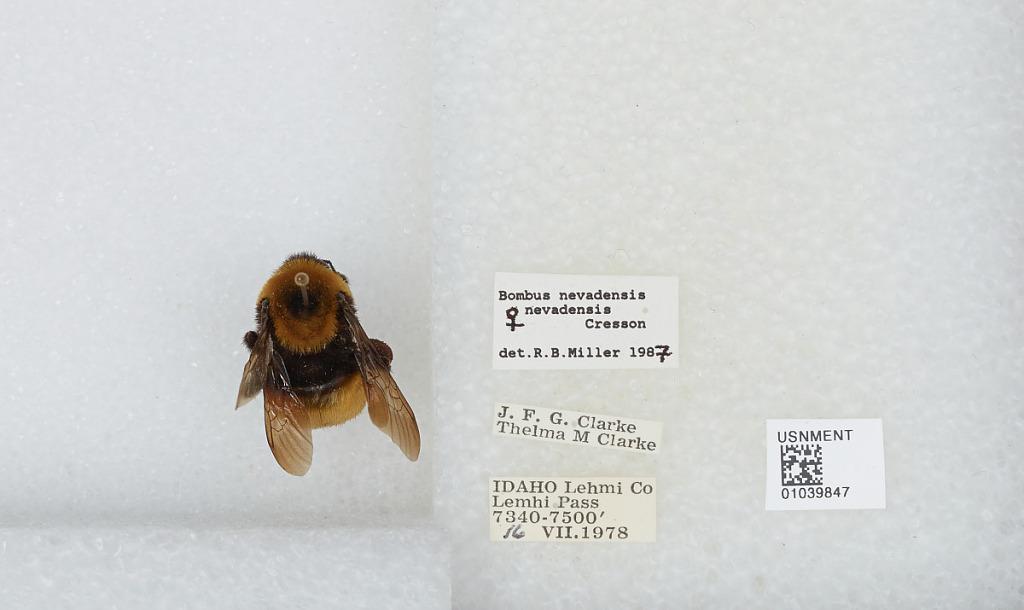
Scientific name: Bombus (Bombus) nevadensis Cresson
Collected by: J. Clarke & T. Clarke
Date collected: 1978-7-16
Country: United States
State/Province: Idaho
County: Lemhi
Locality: Lemhi Pass
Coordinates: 44.9742, -113.445
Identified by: Miller, R. B.